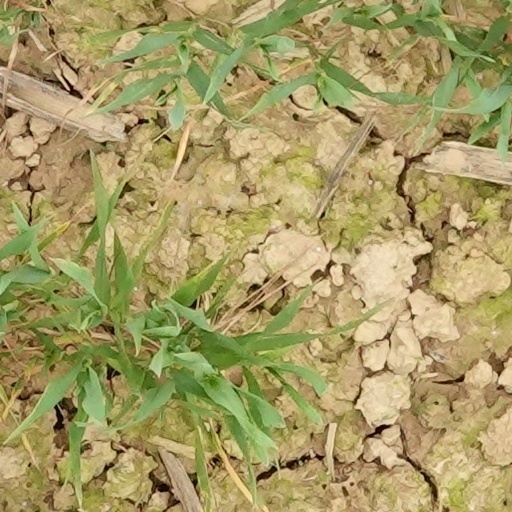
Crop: wheat